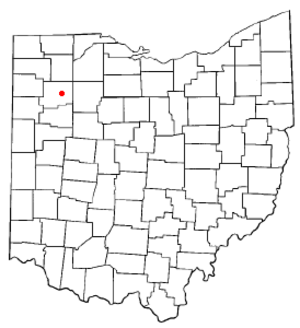
Ottawa (Ohio)
Ottawas beliggenhed i Ohio
Ottawa er en amerikansk by og administrativt centrum i det amerikanske county Putnam County, i staten Ohio. I 2000 havde byen et indbyggertal på 4.367.